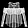
Label: Shirt